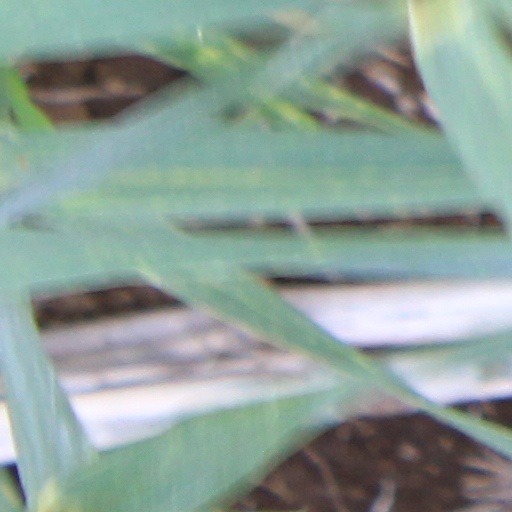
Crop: wheat